Sport in Sweden

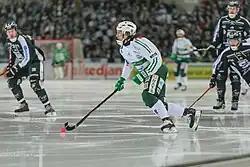
The 2015 national bandy championship final

The men's national hockey team has won the World Championships eleven times, and Olympic gold medals in 1994 and 2006. The women's national hockey team won bronze medals in the 2002 Winter Olympics and the 2005 Women's World Ice Hockey Championships, and a silver medal in the 2006 Winter Olympics. Famous Swedish NHL hockey players include Peter Forsberg, Mats Sundin, Nicklas Lidström, Markus Näslund, Daniel Alfredsson, Henrik Sedin, Daniel Sedin, Börje Salming, Henrik Zetterberg, Nicklas Bäckström, Henrik Lundqvist, Johan Franzen, Niklas Kronwall, Patrik Berglund, Thomas Steen, Bengt-Åke Gustafsson, Håkan Loob, Mats Näslund, Kent Nilsson, Erik Karlsson and Pelle Lindbergh.